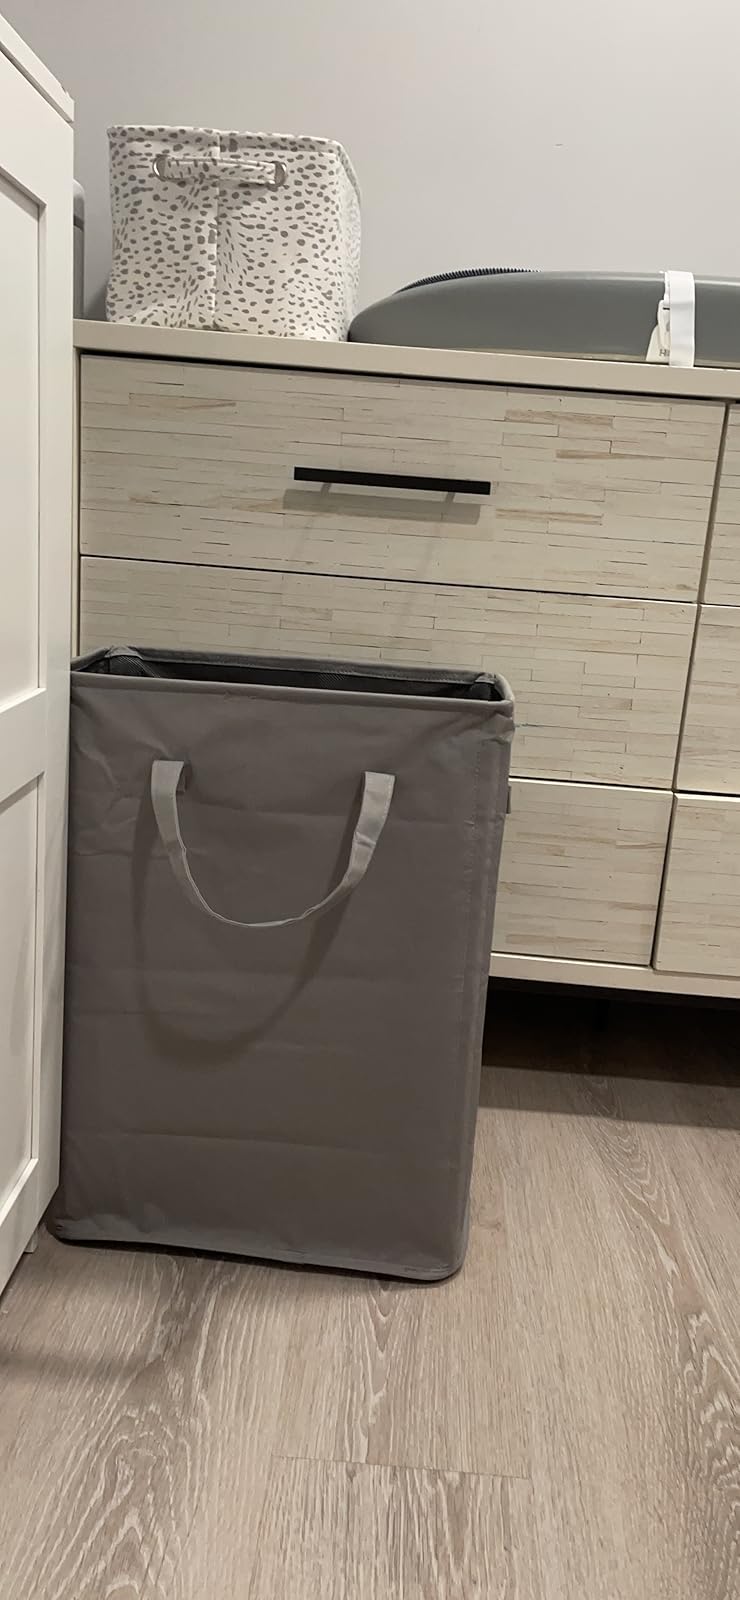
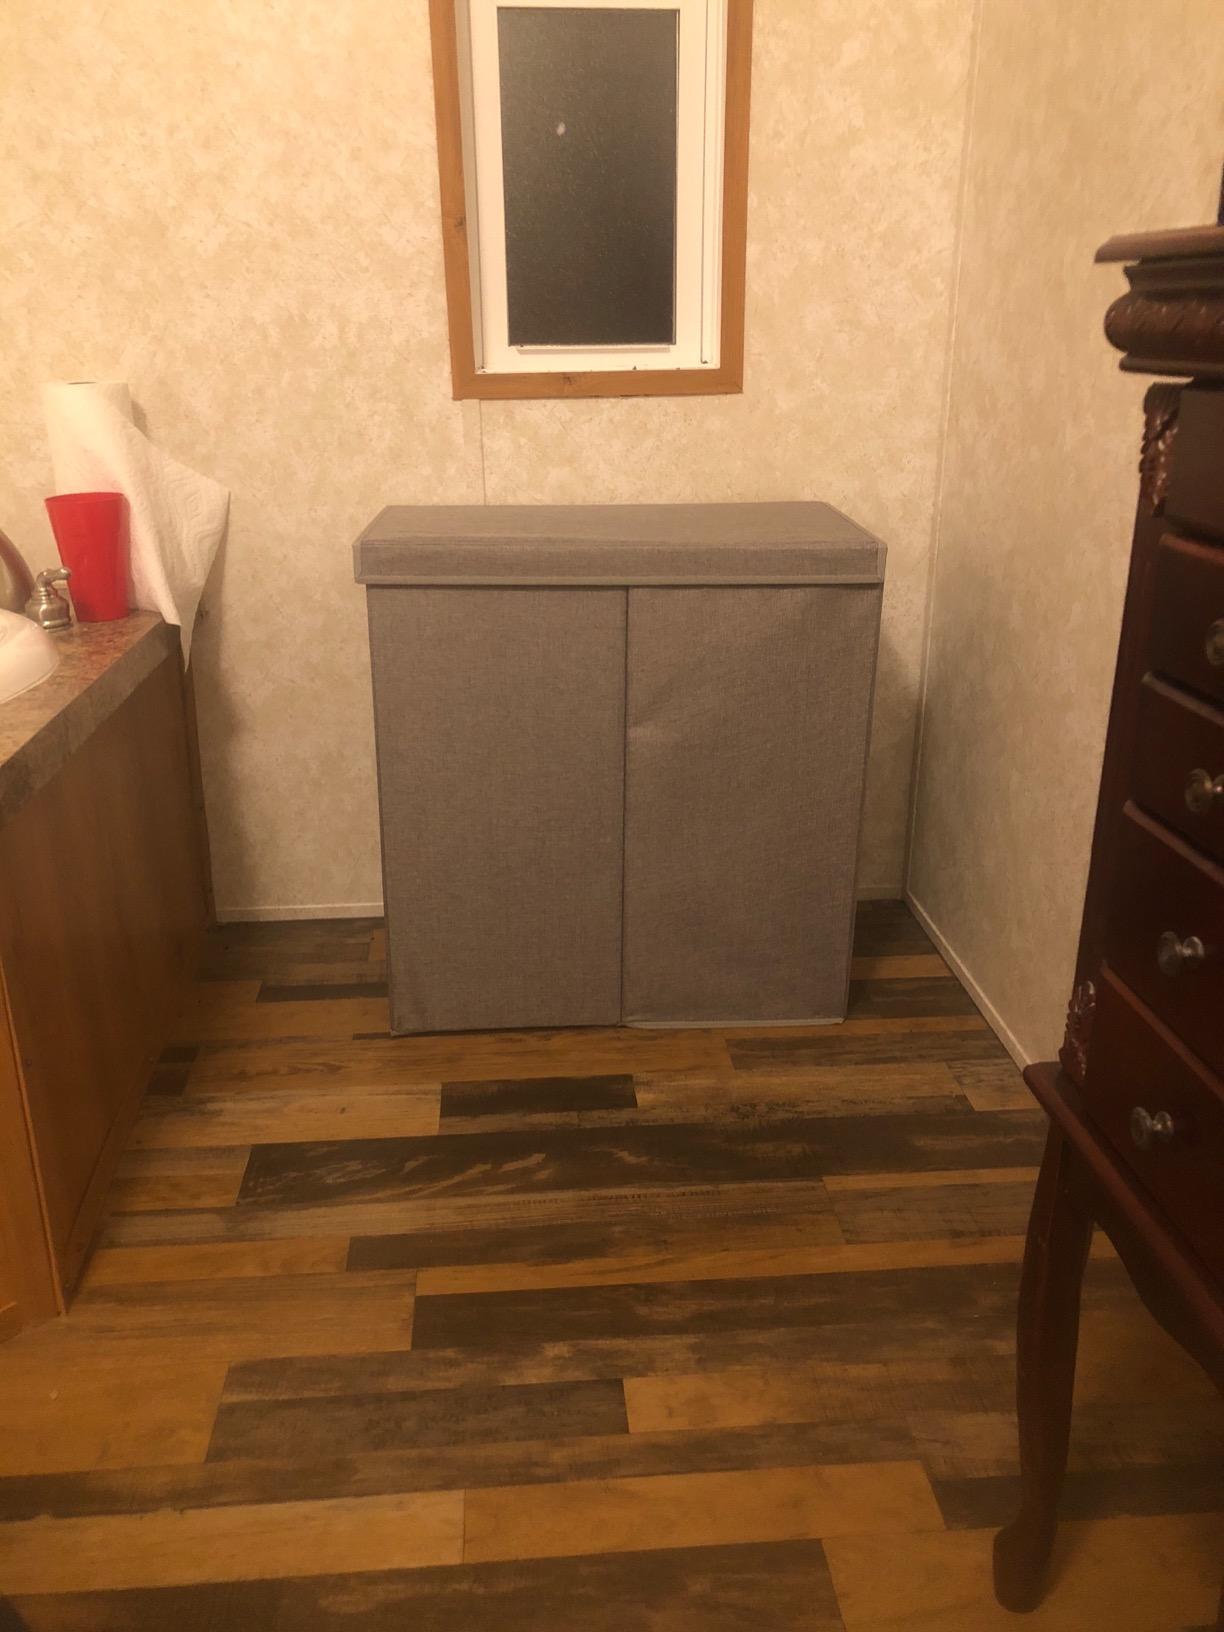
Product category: items_hamper
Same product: no